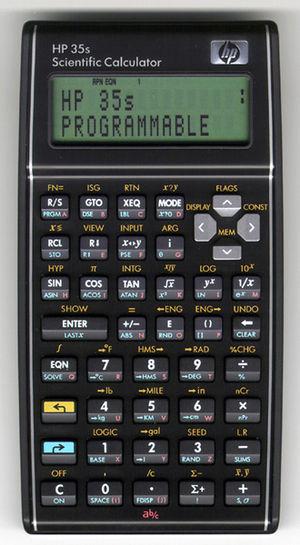
La HP-35s, descendante de la HP-35 de 1972, est une calculatrice scientifique non graphique de Hewlett-Packard.